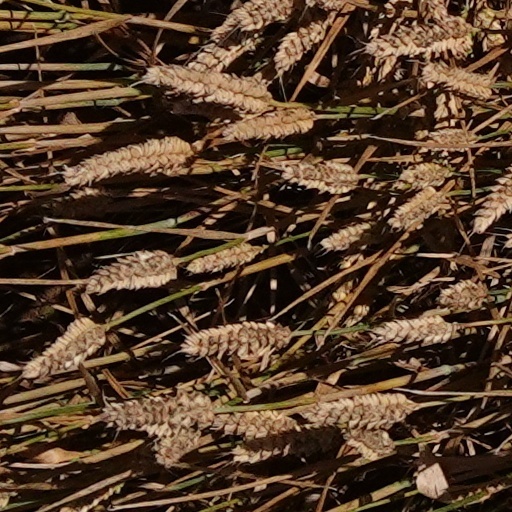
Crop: wheat